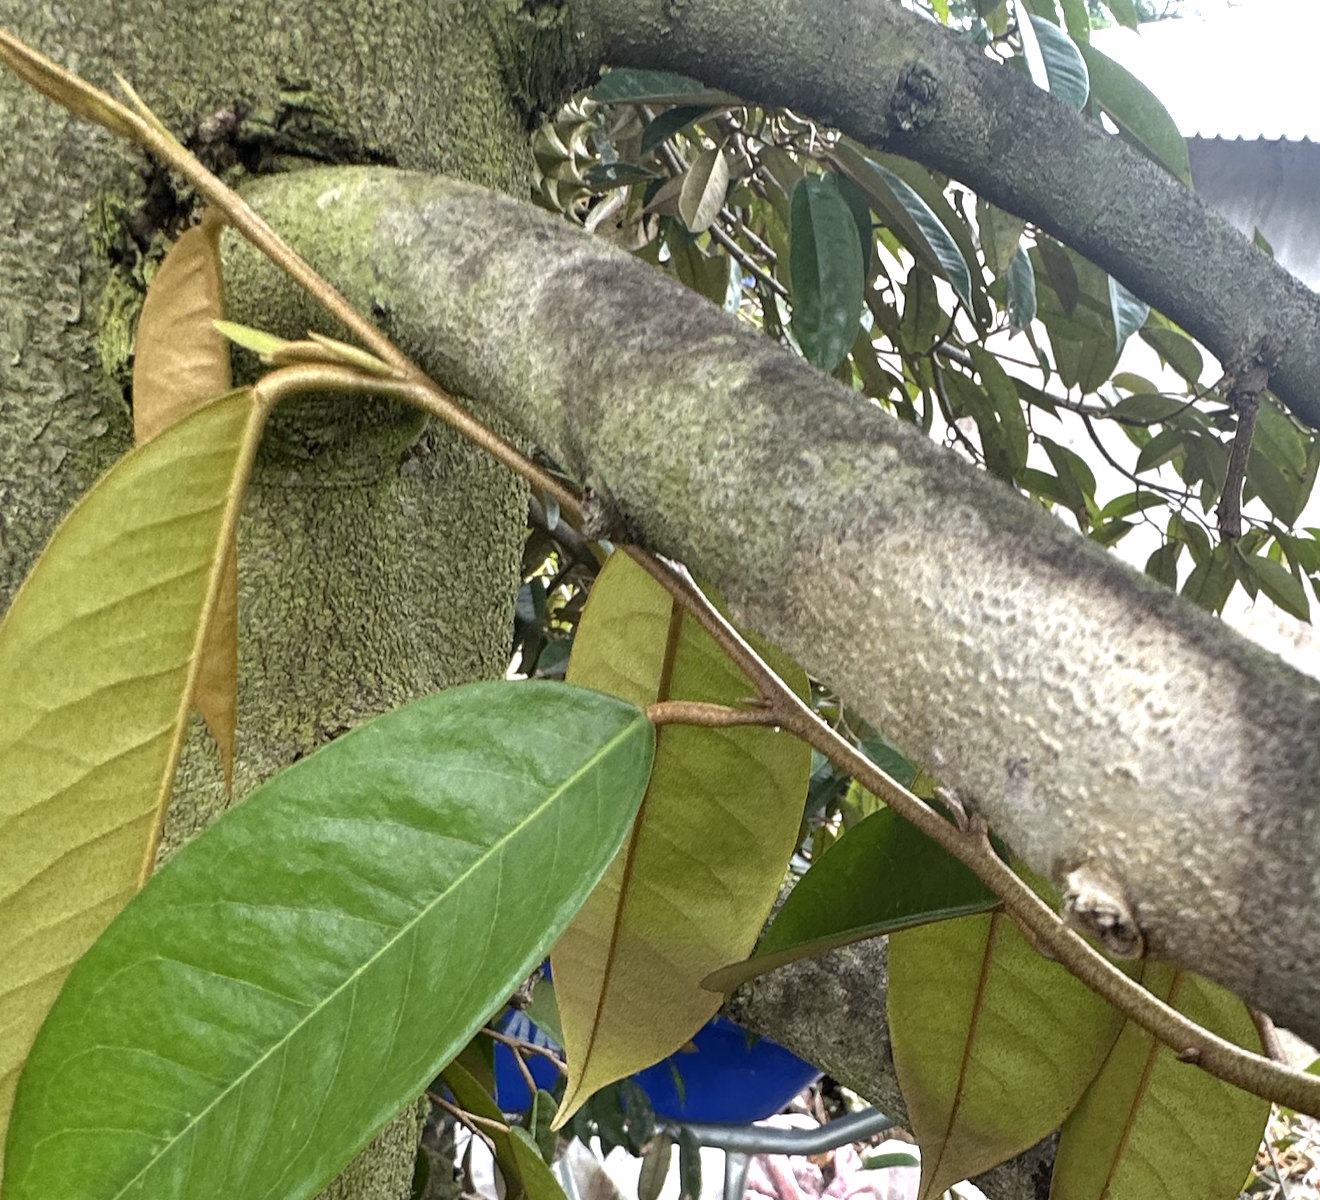
Label: pink_disease